FC Rostov

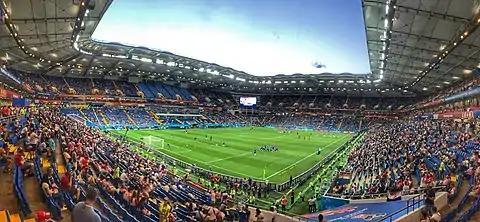
The club's current home stadium, Rostov Arena

The club was established on 10 May 1930, and was initially named Selmashstroy (Сельмашстрой). They were renamed Selmash in 1936 and Traktor in 1941. In 1950, the club joined the South Zone of the Azov-Don group of the Russian SFSR Championship. The following season they were placed in Group B of the championship. After finishing first in their group, they played in Group A in 1952. A third-place finish meant the club were promoted to the Class B for the 1953 season, during which they were renamed again, becoming Torpedo. In 1958, they were renamed Rostselmash.